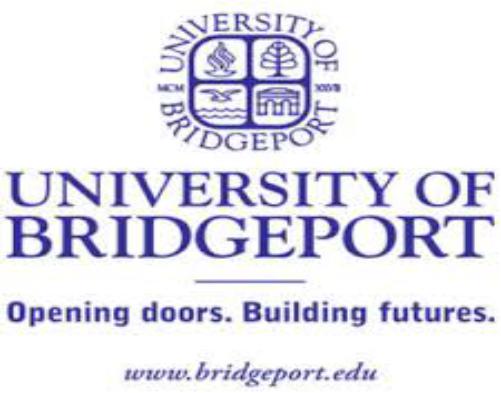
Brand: BridgePort
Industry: Electronic